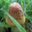
Label: mushroom